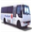
Label: bus